Betty White

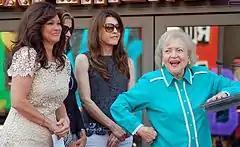
White with her "Hot in Cleveland" co-stars Valerie Bertinelli, Wendie Malick, and Jane Leeves at the Hollywood Walk of Fame in August 2012

A Betty White calendar for 2011 was published in late 2010. The calendar features photos from White's career and with various animals. She also launched her own clothing line on July 22, 2010, which features shirts with her face on them. All proceeds go to various animal charities she supported.